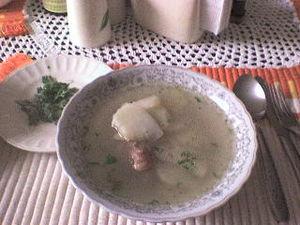
Le bouillon de côtes est un plat typique colombien de la région des Andes. Il se prépare principalement avec des côtes de bœuf que l’on fait bouillir dans de l’eau avec des pommes de terre coupées en rondelles, de l’ail, des oignons et de la coriandre hachée.